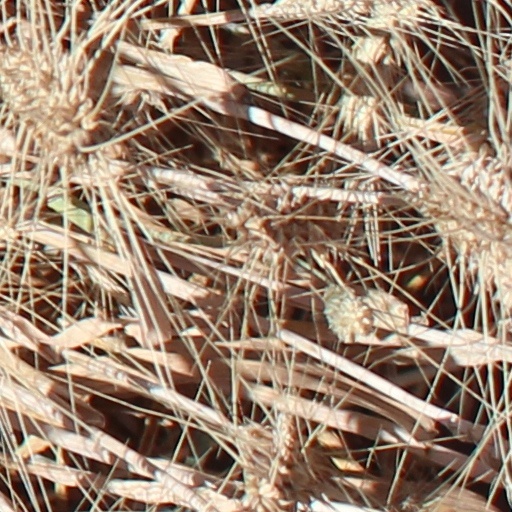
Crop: wheat